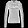
Label: Pullover